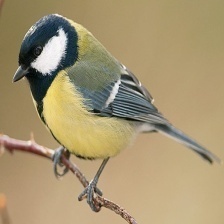
Species: PARUS MAJOR
Scientific name: PARUS MAJOR
ImageNet parent category: chickadee